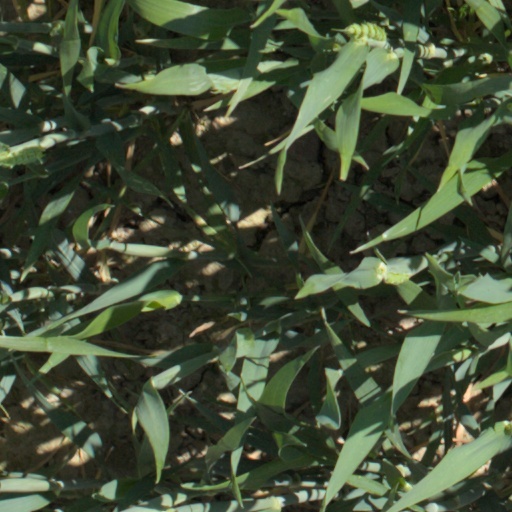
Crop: wheat